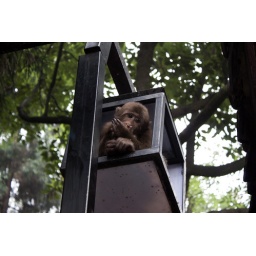
&lt;b&gt;Mount Emei, China&lt;/b&gt; After stealing his food, this little monkey took refuge in this broken lamp box to eat his rewards.